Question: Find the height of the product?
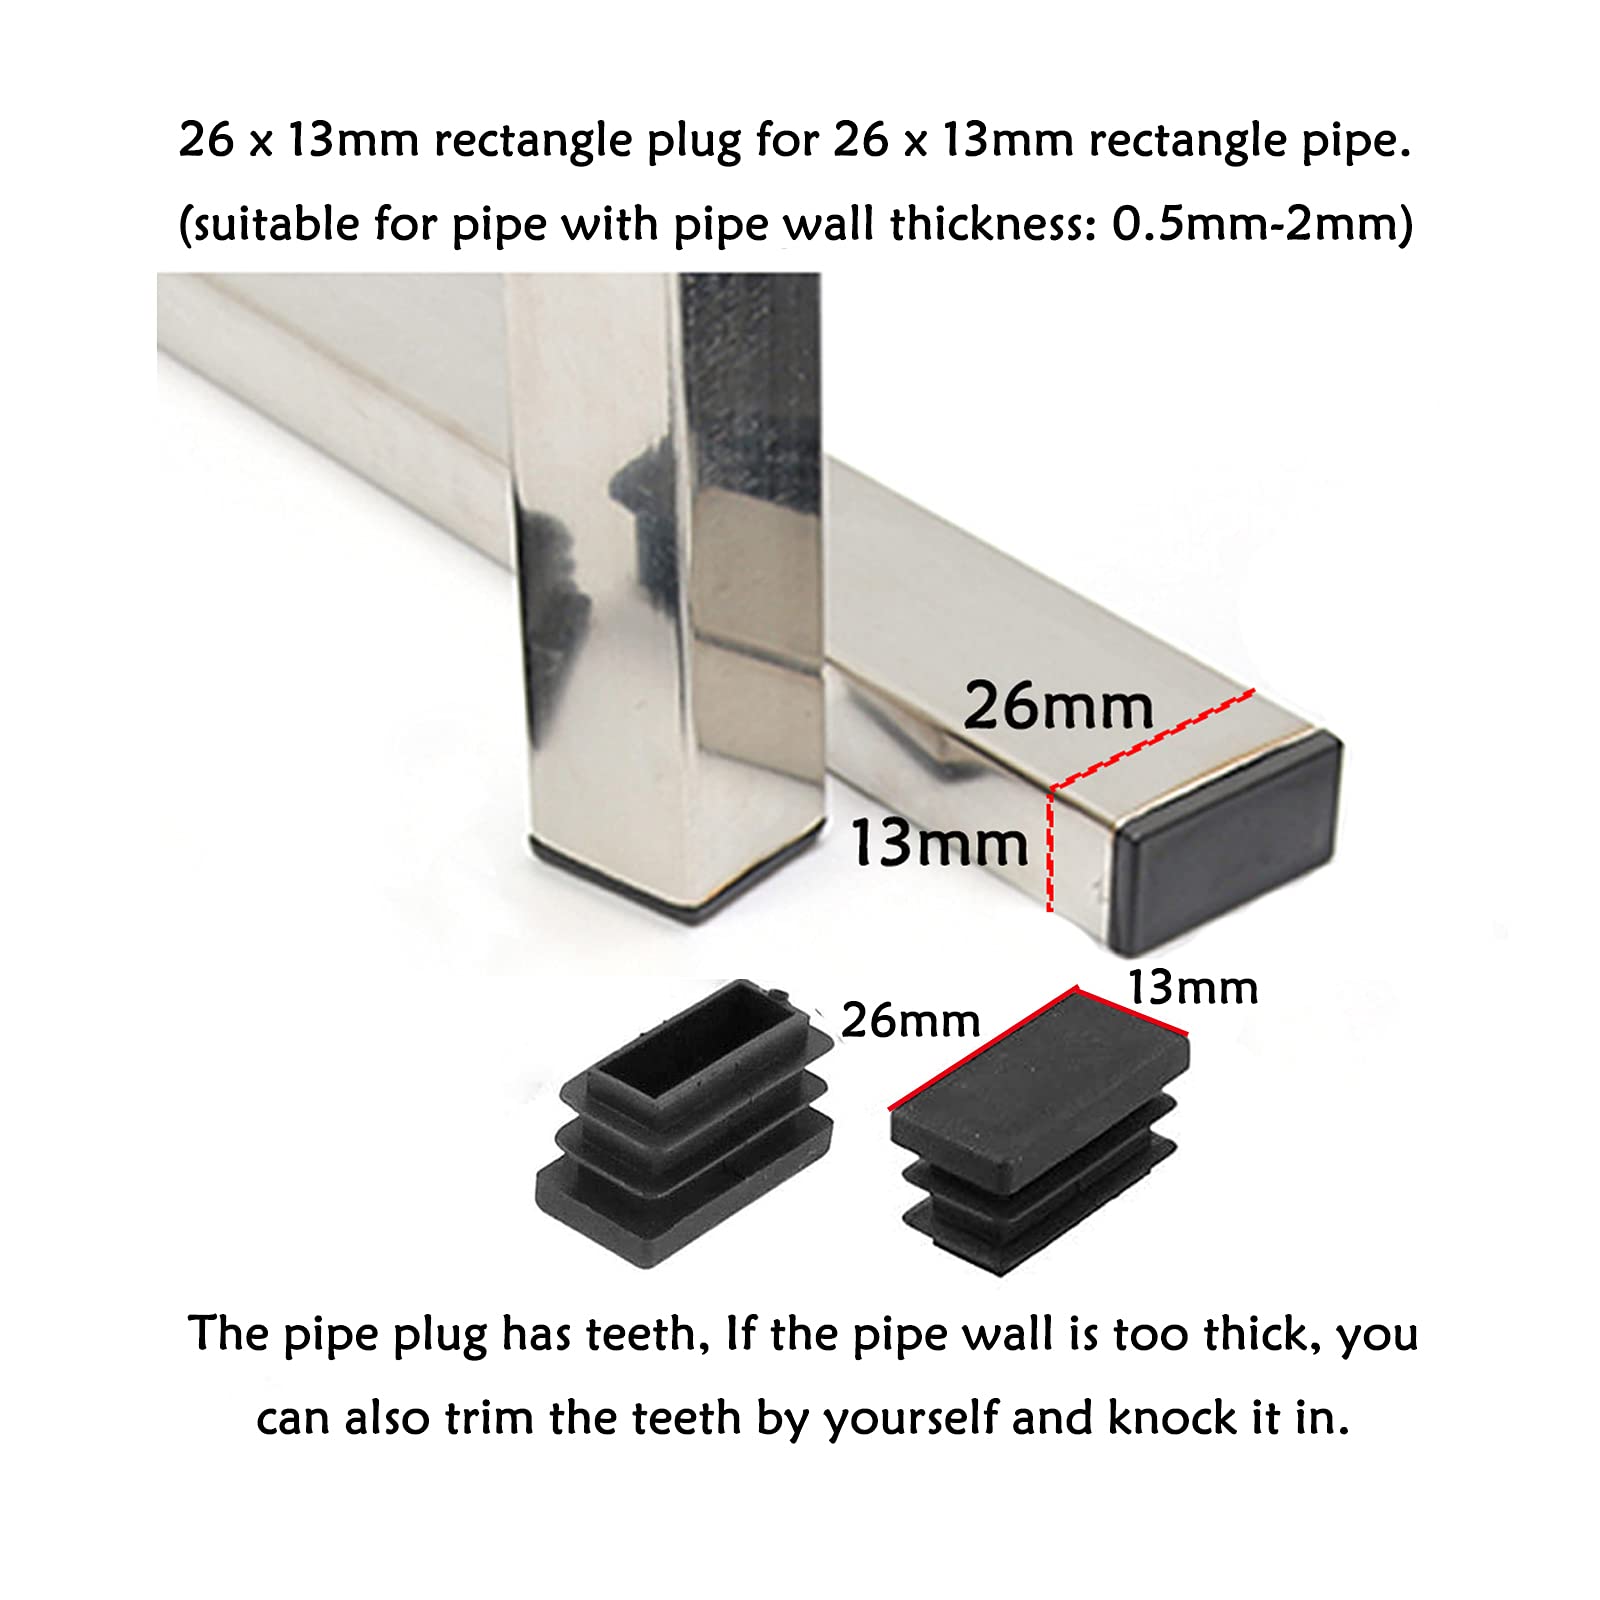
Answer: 26.0 millimetre